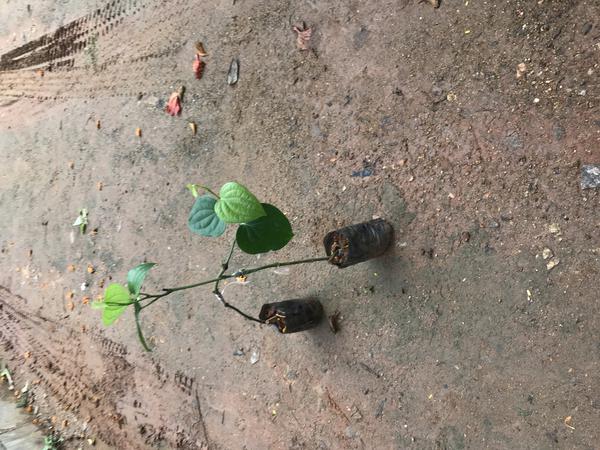
Plant: Pepper